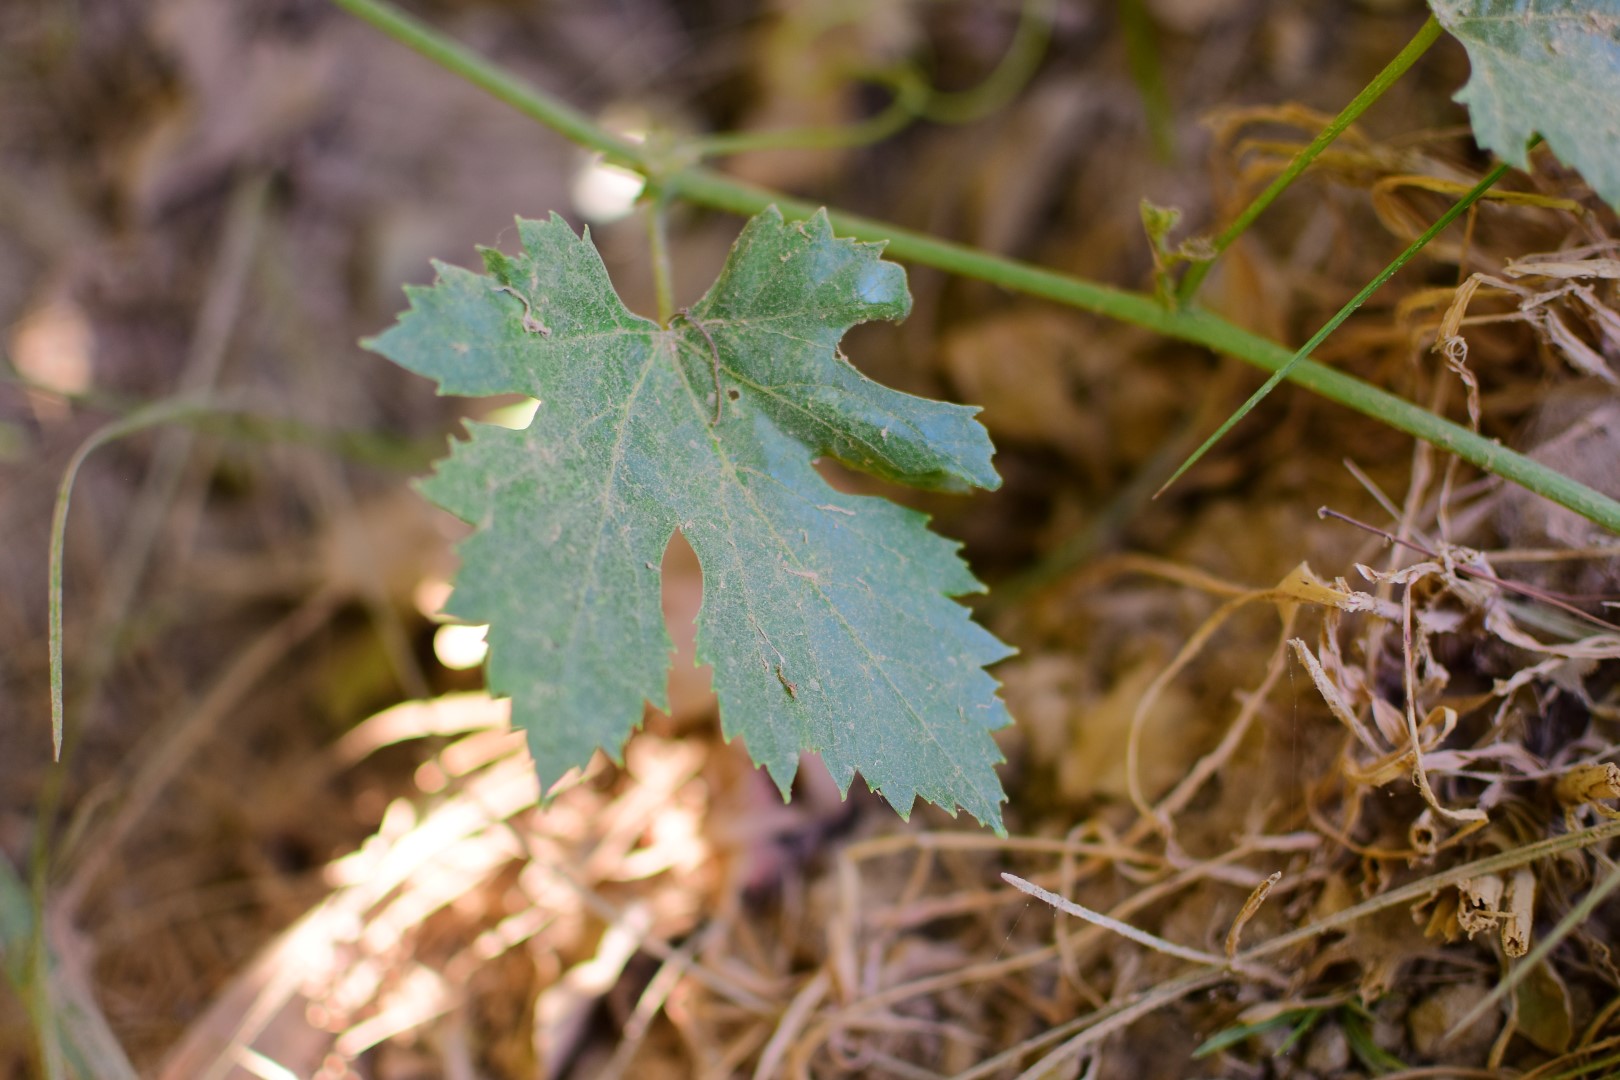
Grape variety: Halawani